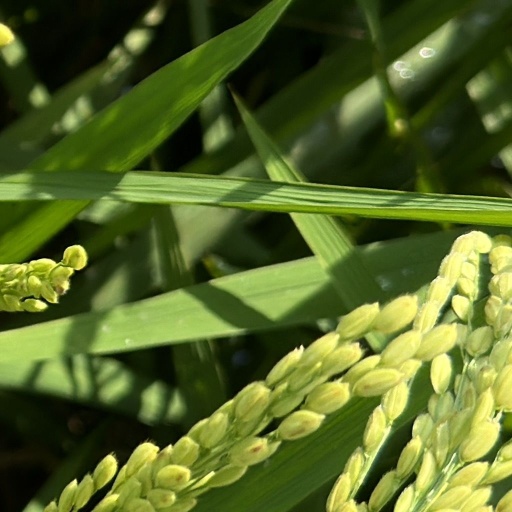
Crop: rice